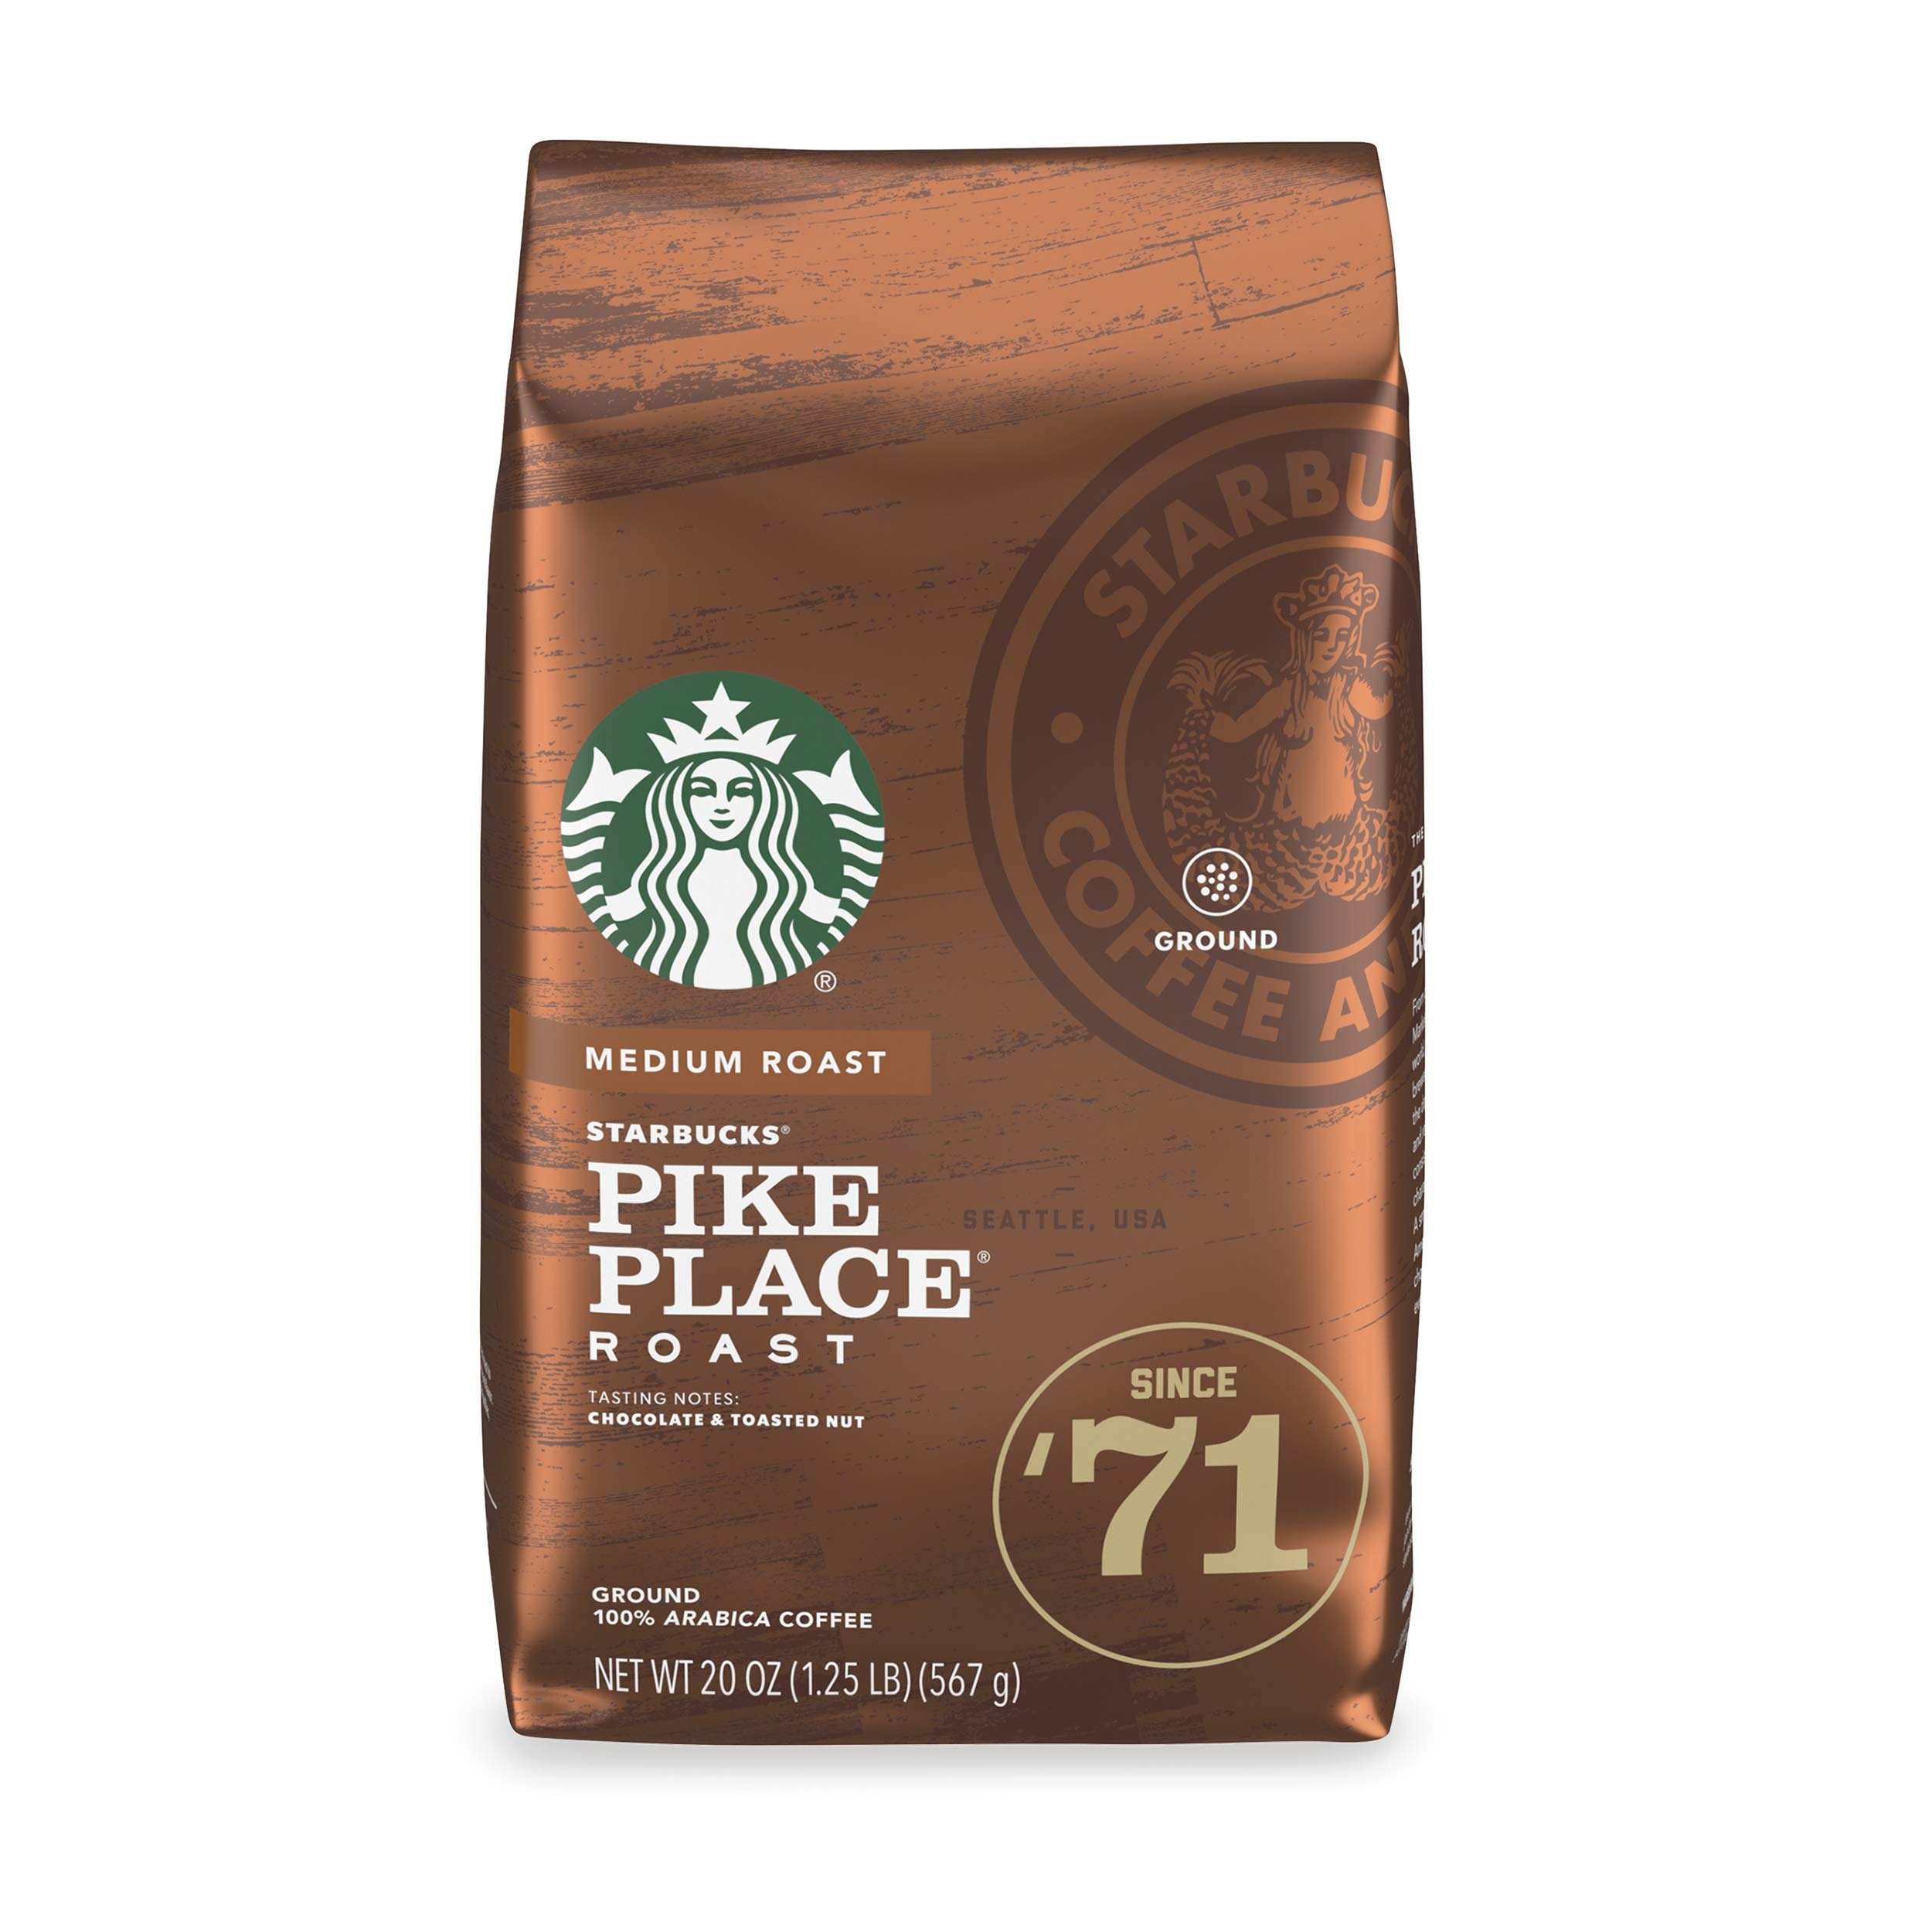
Item Name: Starbucks Medium Roast Ground Coffee - Pike Place Roast - 100% Arabica - 1 Bag (20 Oz.)
Bullet Point 1: Pike Place Roast is well-rounded with subtle notes of cocoa and toasted nuts balancing the smooth mouthfeel
Bullet Point 2: While we've updated our look and how we describe our tasting notes, Starbucks Pike Place Roast is still the same smooth and balanced, great-tasting coffee you know and love
Bullet Point 3: Enjoy Starbucks at home. The coffee you love without leaving the house
Bullet Point 4: For finest taste, use cold, filtered water and store ground coffee in a cool, dark place
Bullet Point 5: Each pack includes one 20-ounce bag of ground Starbucks coffee
Value: 20.0
Unit: Ounce

Price: 13.63